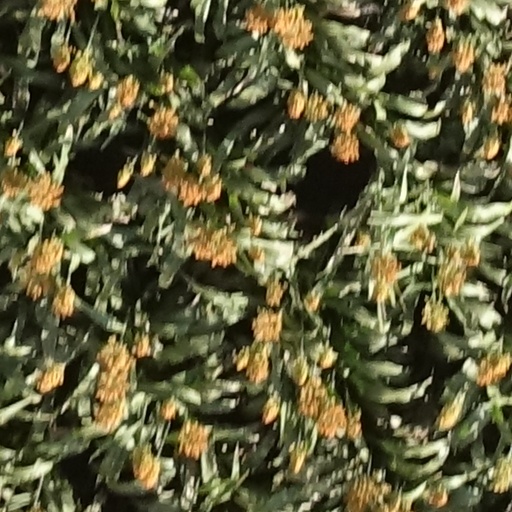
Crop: sorghum